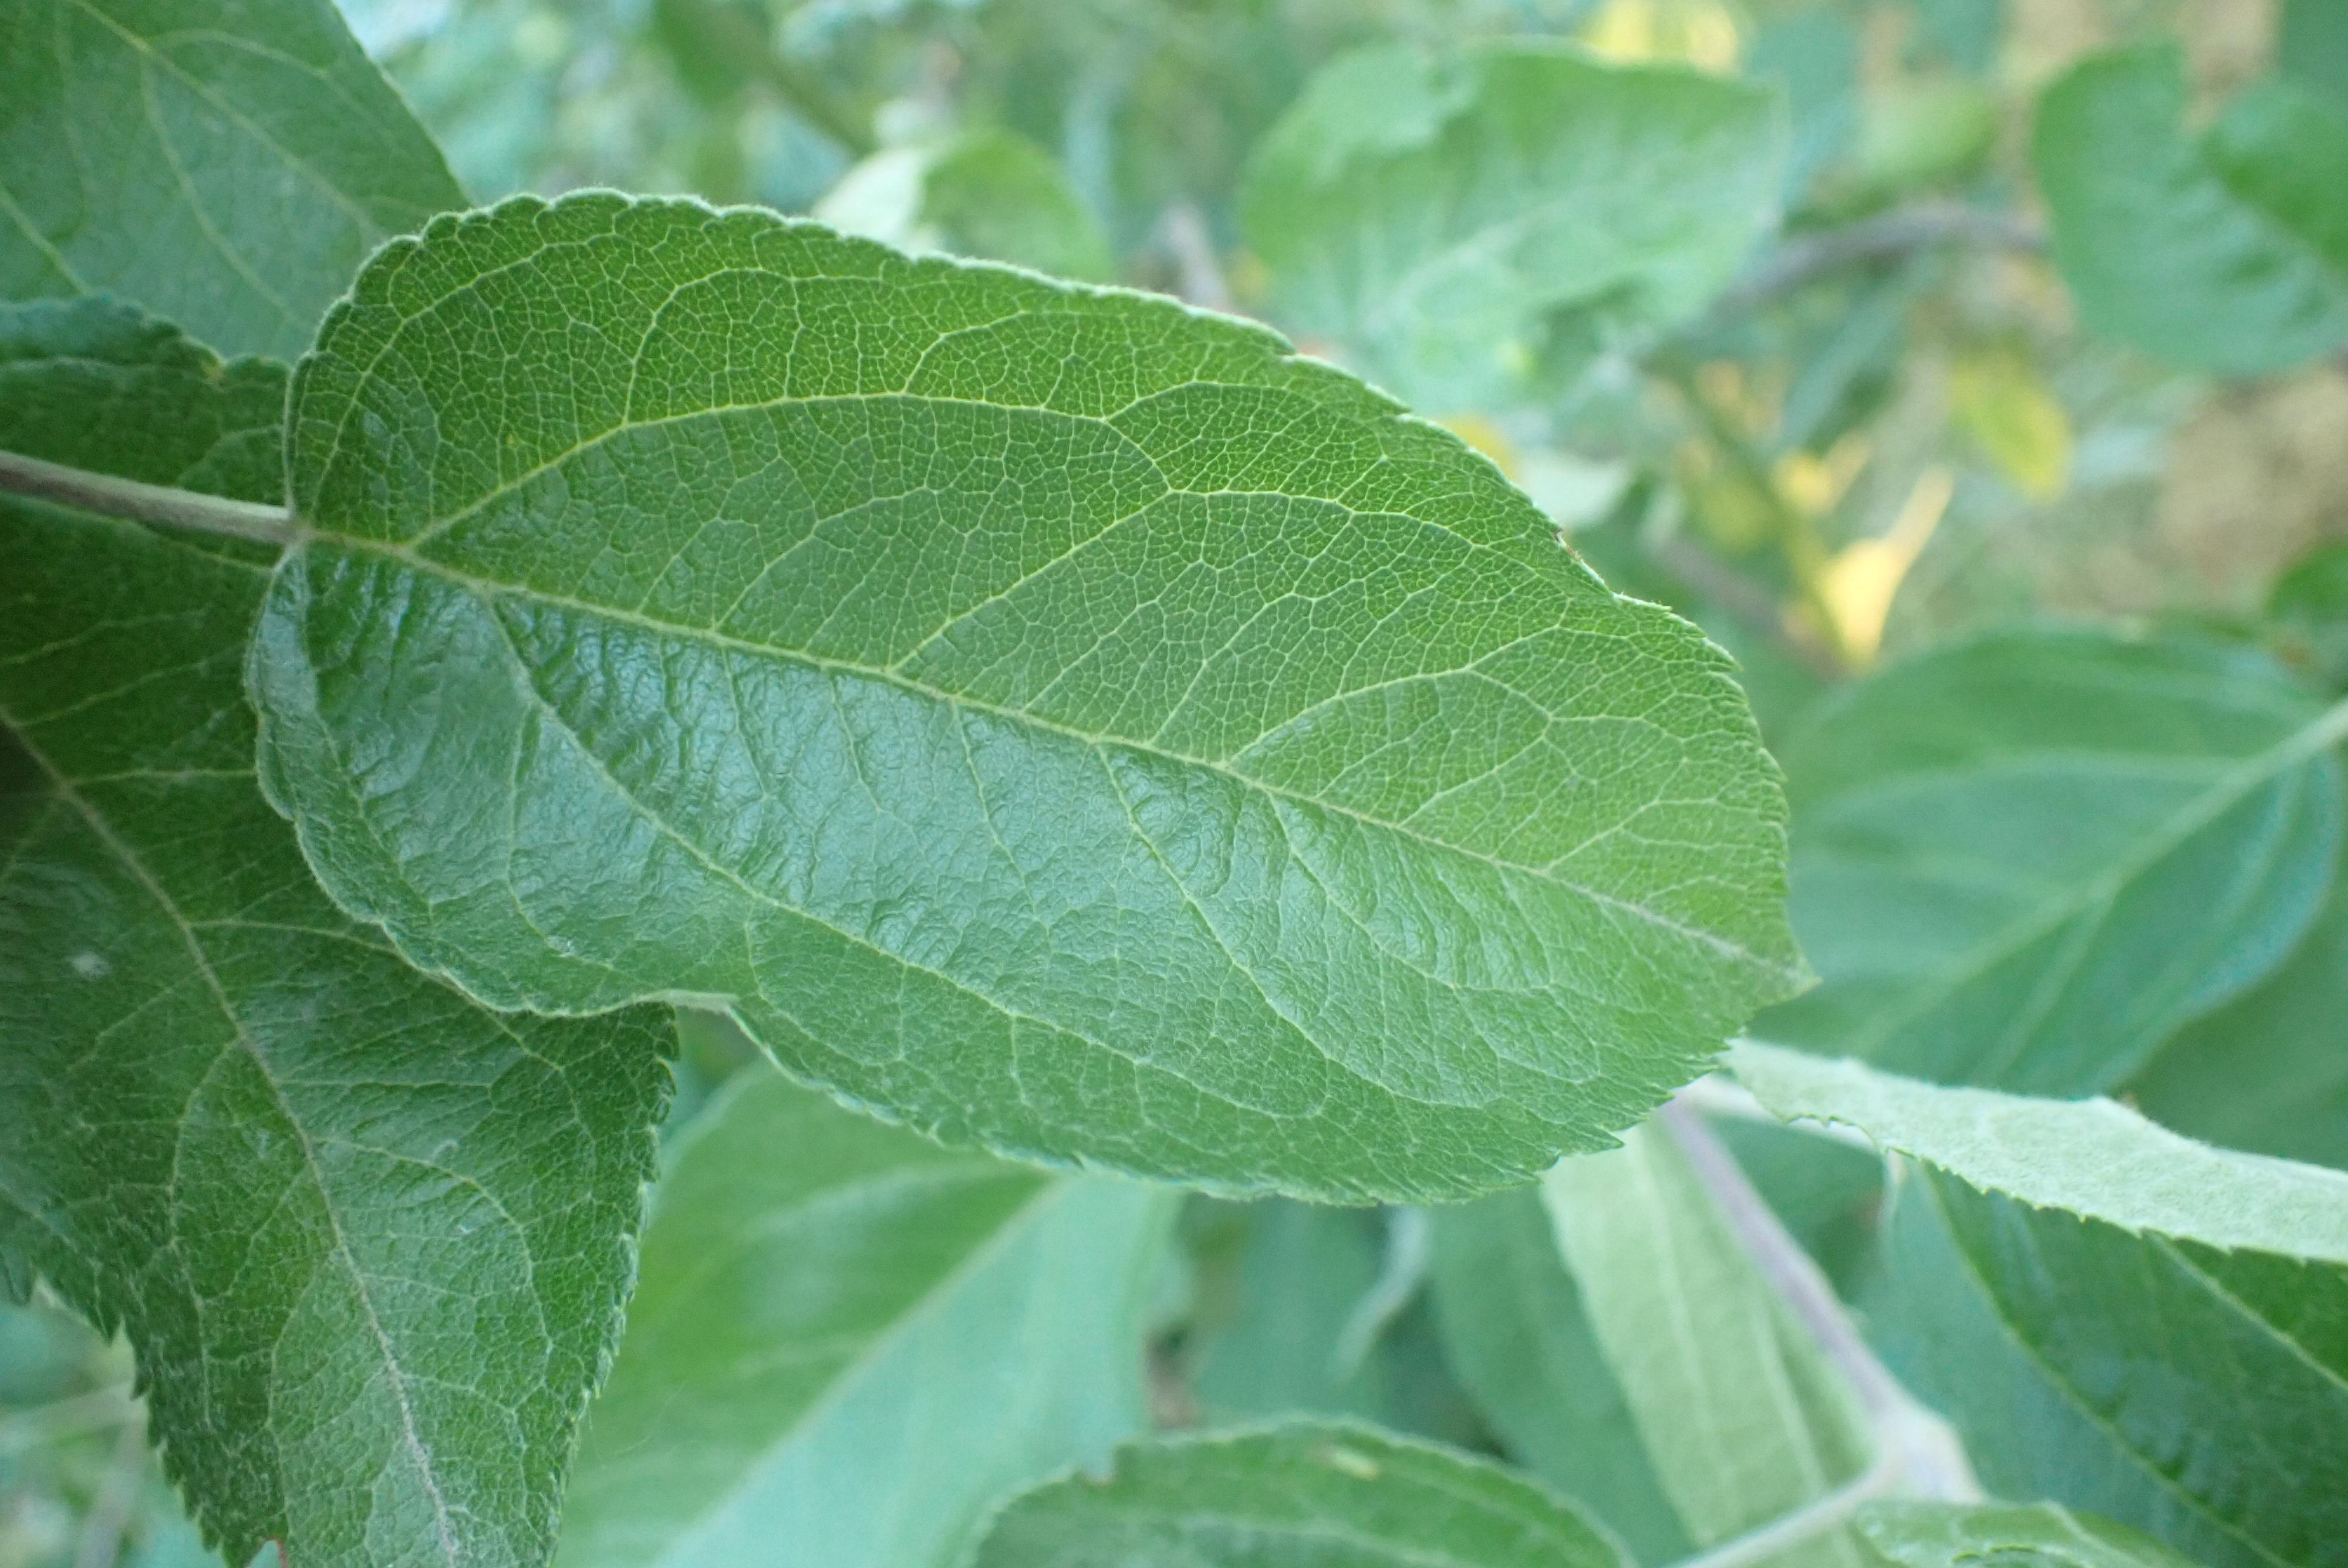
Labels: healthy